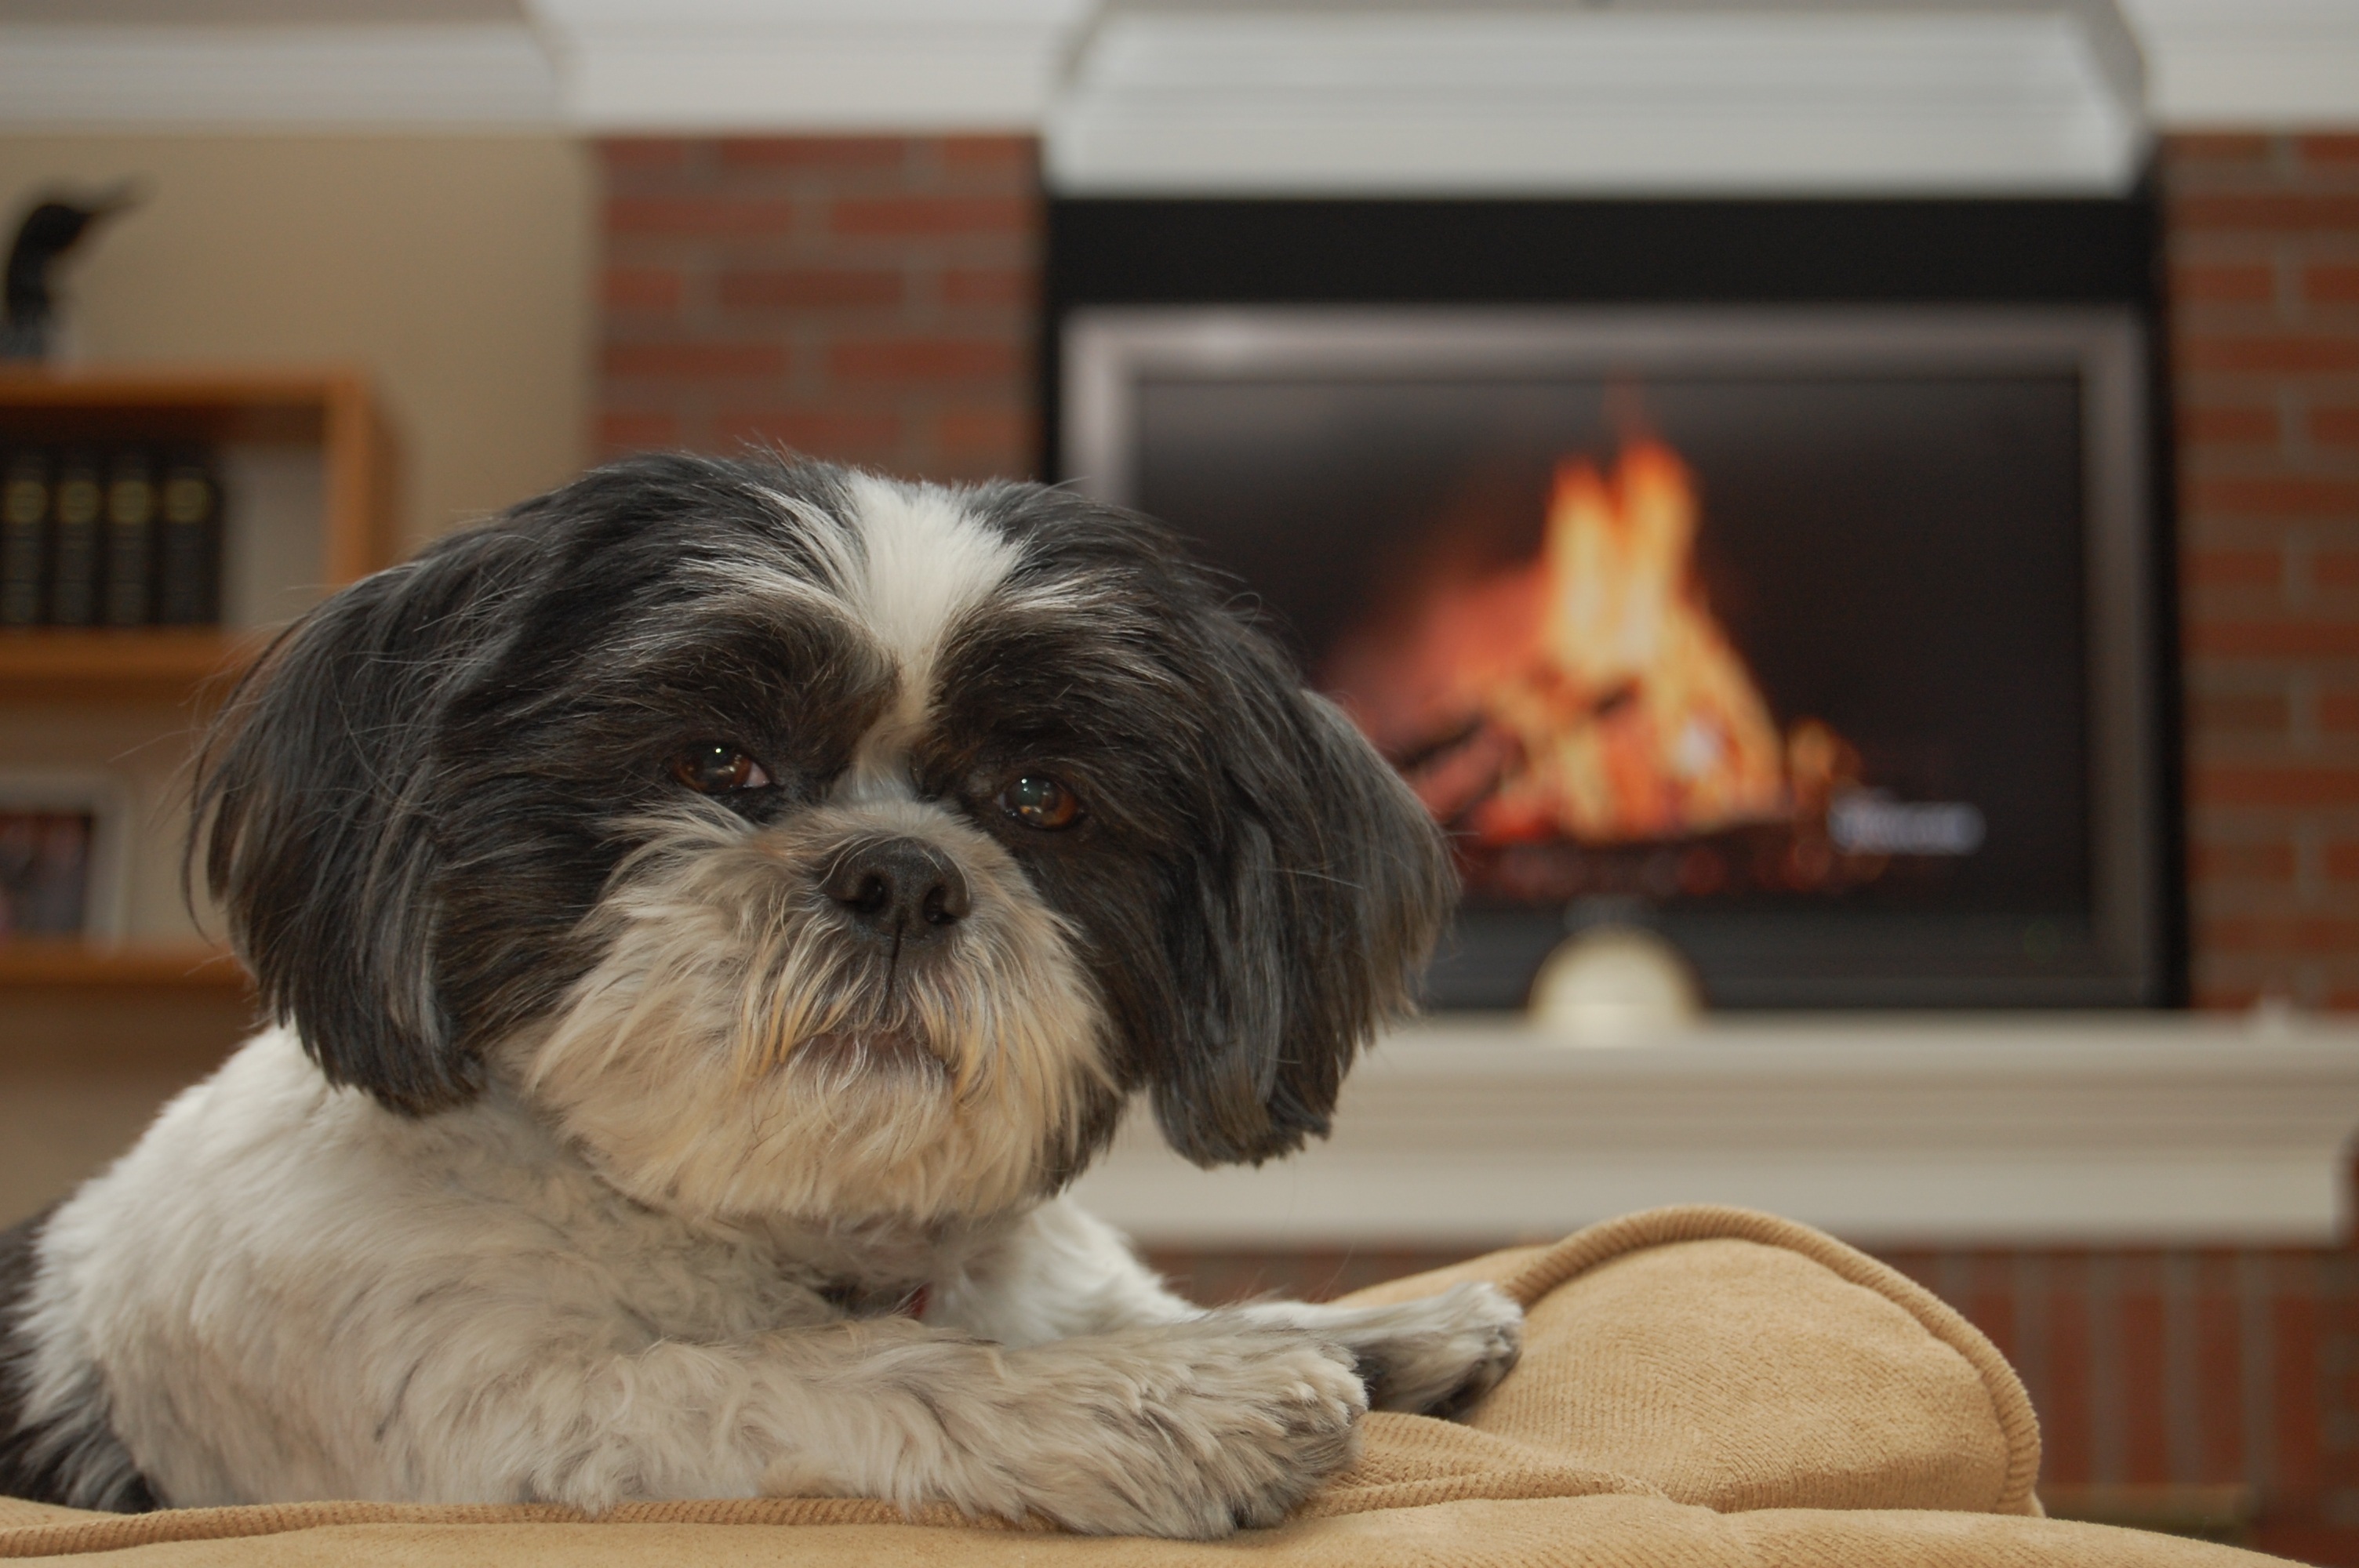
white, puppy, dog, animal, cute, canine, pet, fur, portrait, mammal, cozy, fireplace, posing, little, vertebrate, adorable, dog breed, lhasa apso, shaggy, breed, safe, purebred, shih tzu, dog like mammal